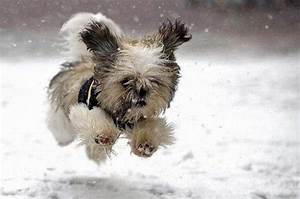
Label: dog